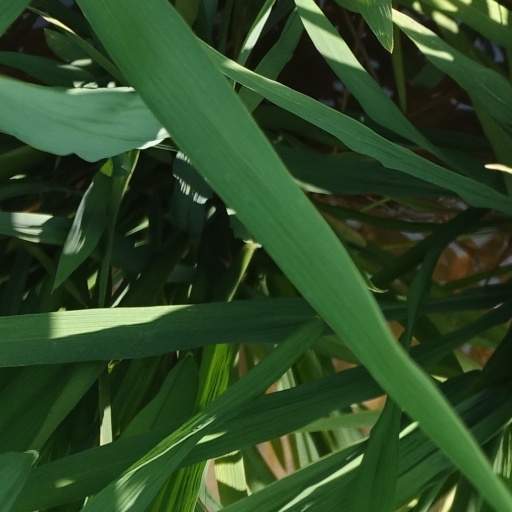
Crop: rice